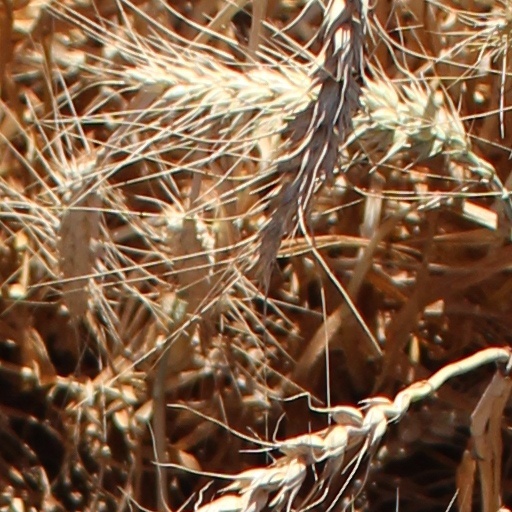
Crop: wheat